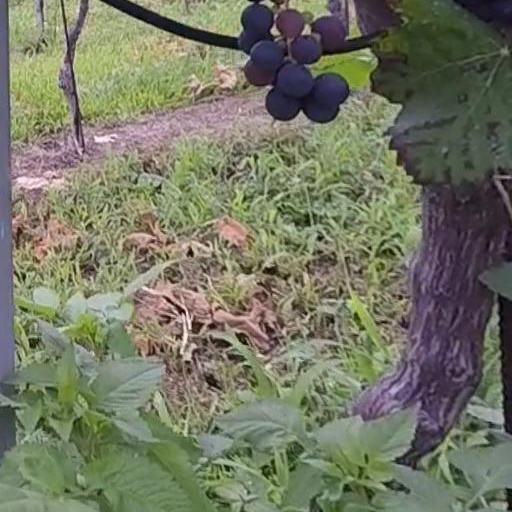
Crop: grape